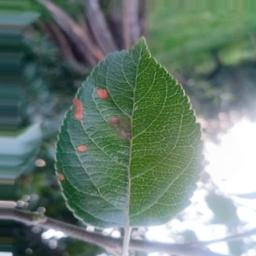
Label: Alternaria